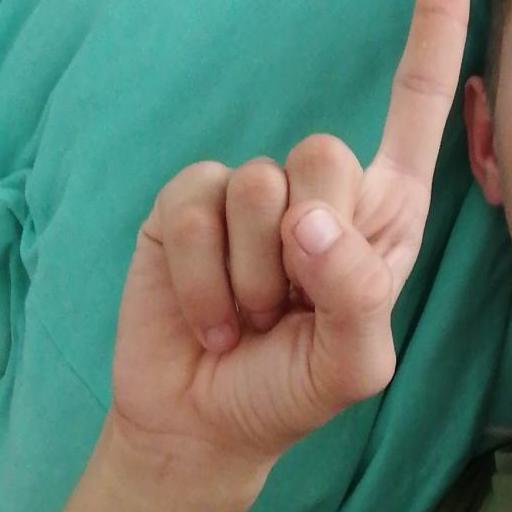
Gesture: one